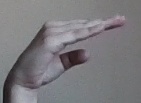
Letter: jeem